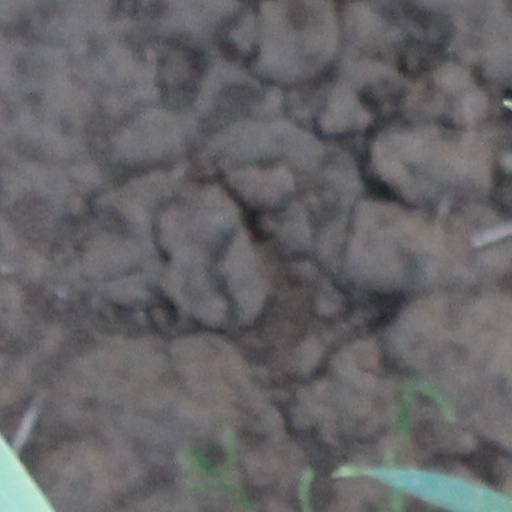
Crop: wheat